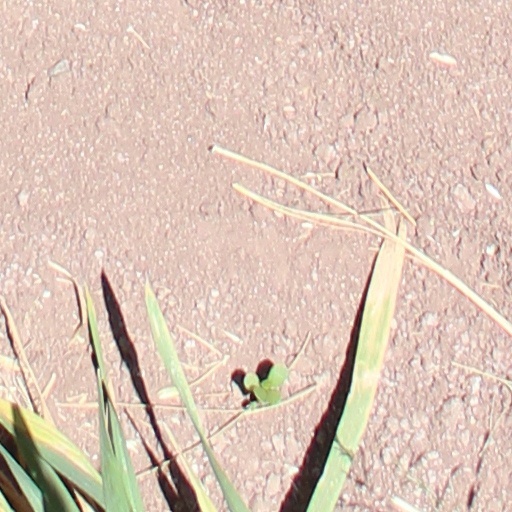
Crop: wheat